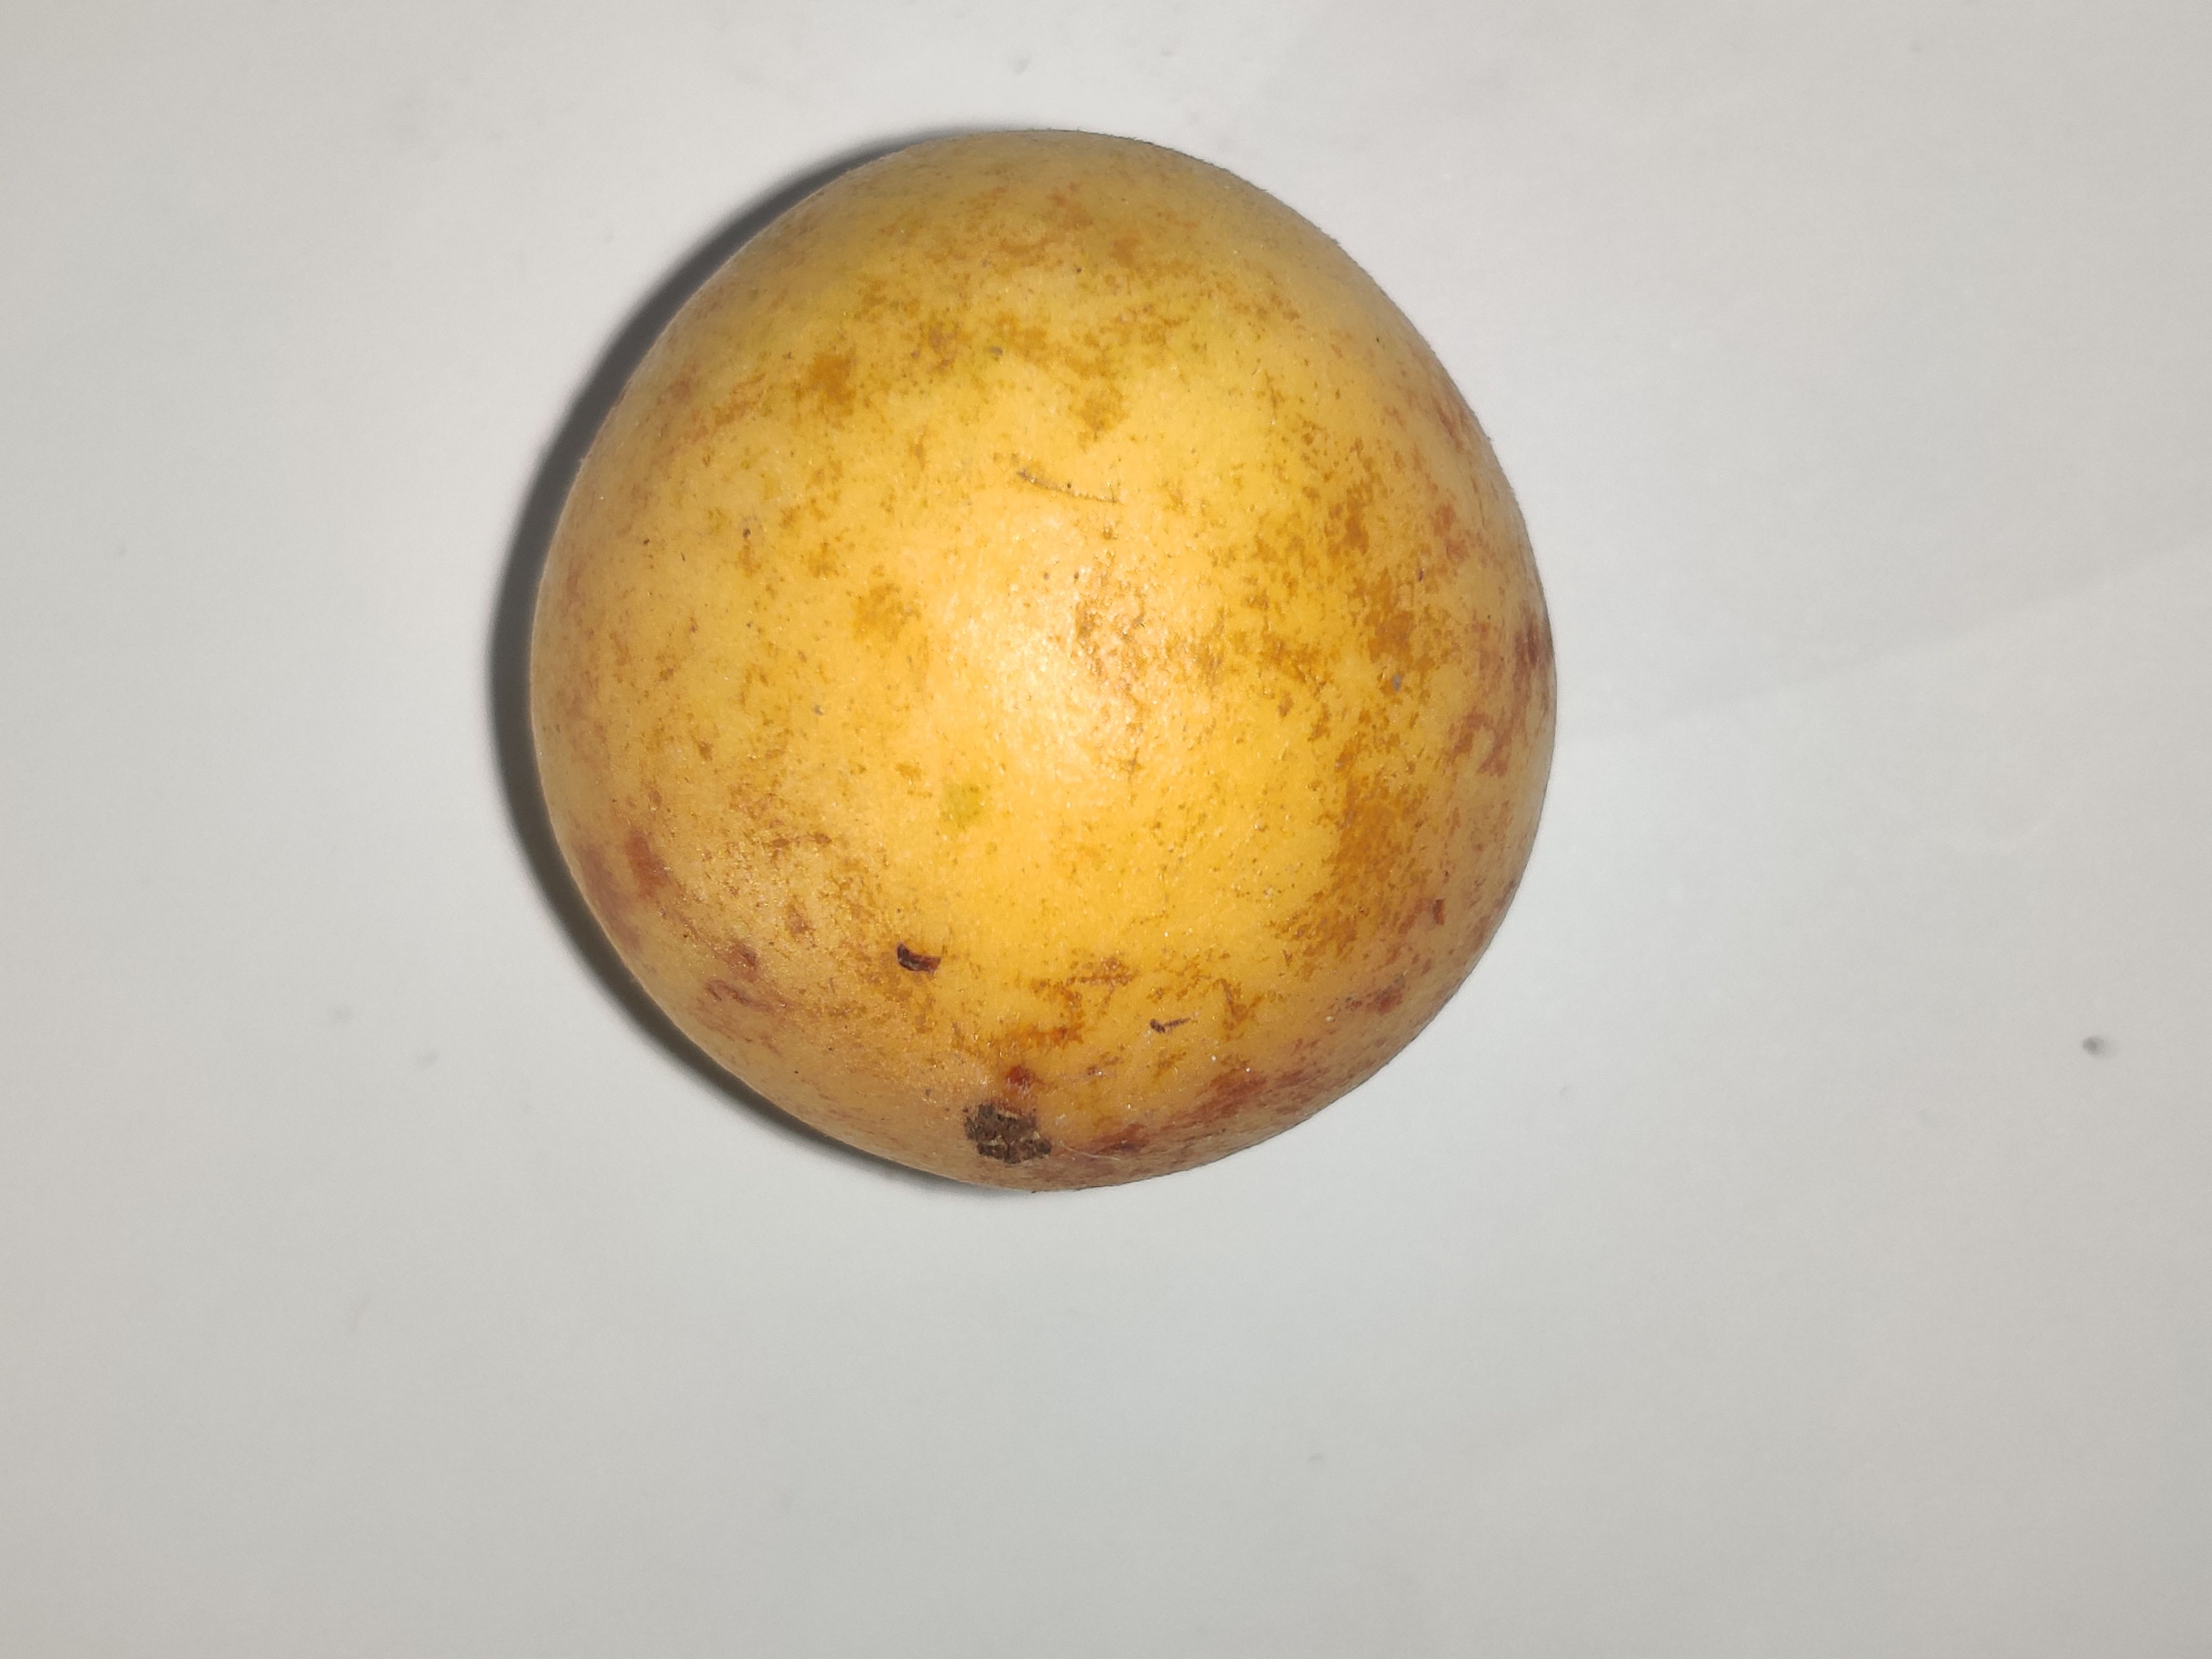
Fruit: burmese-grape
Grade: 1st-grade